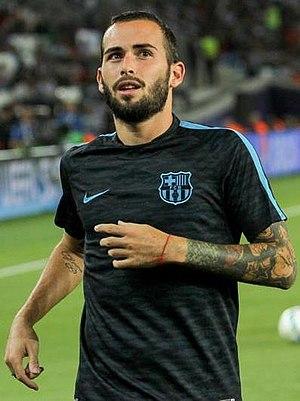
Aleix Vidal Parreu, né le 21 août 1989 à Valls, est un footballeur international espagnol qui joue au poste d'ailier droit ou arrière droit avec le Deportivo Alavés, où il est prêté par le Séville FC.